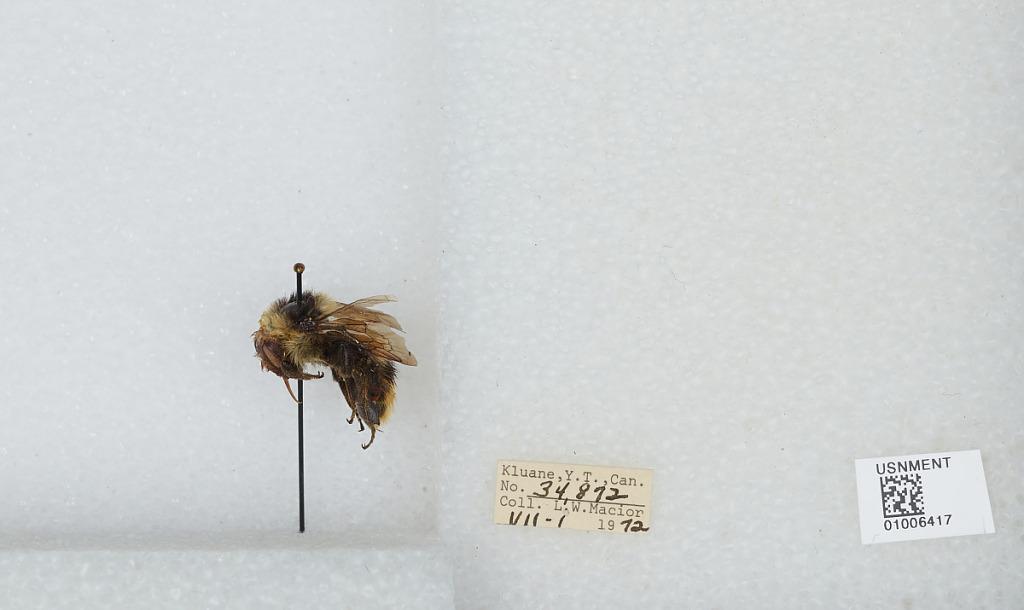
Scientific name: Bombus (Pyrobombus) frigidus Smith
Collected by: L. Macior
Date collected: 1972-7-1
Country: Canada
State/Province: Yukon Territory
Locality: Kluane
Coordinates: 60.75, -139.5